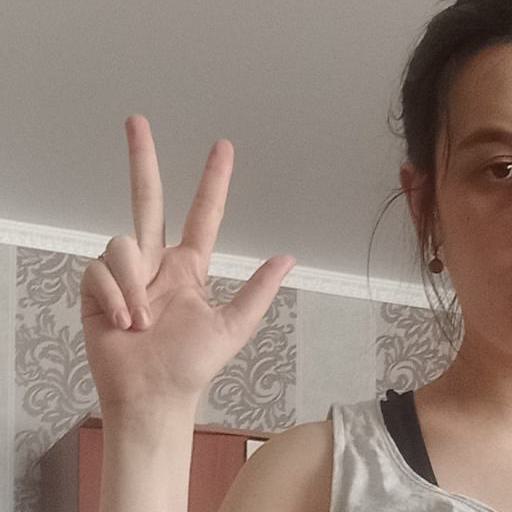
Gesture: three2